Gingival enlargement

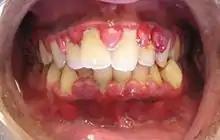
Gingivitis, a common cause of inflammatory gingival enlargement.

Gingival enlargement is an increase in the size of the gingiva (gums). It is a common feature of gingival disease. Gingival enlargement can be caused by a number of factors, including inflammatory conditions and the side effects of certain medications. The treatment is based on the cause. A closely related term is epulis, denoting a localized tumor (i.e. lump) on the gingiva.